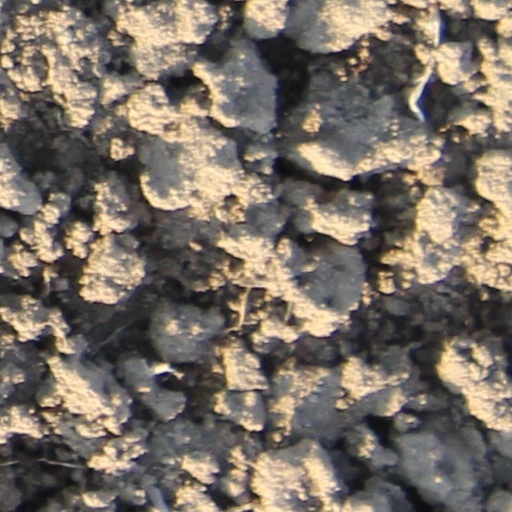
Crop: wheat